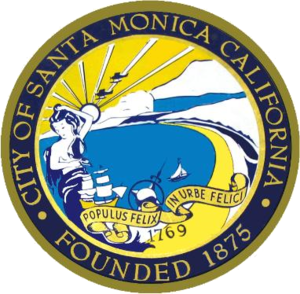
Santa Monica est une ville côtière américaine située dans l'ouest du comté de Los Angeles, dans l'État de Californie. Le territoire de Santa Monica est enclavé entre la ville de Los Angeles et l'océan Pacifique. Elle constitue une des extrémités de l'historique Route 66. Lors du recensement des États-Unis de 2010, elle compte 89 736 habitants.